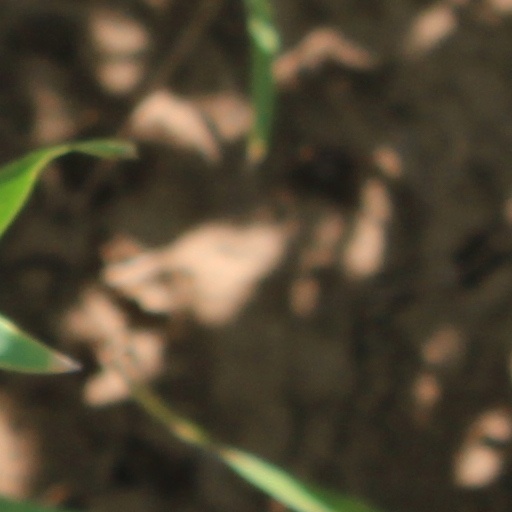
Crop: wheat